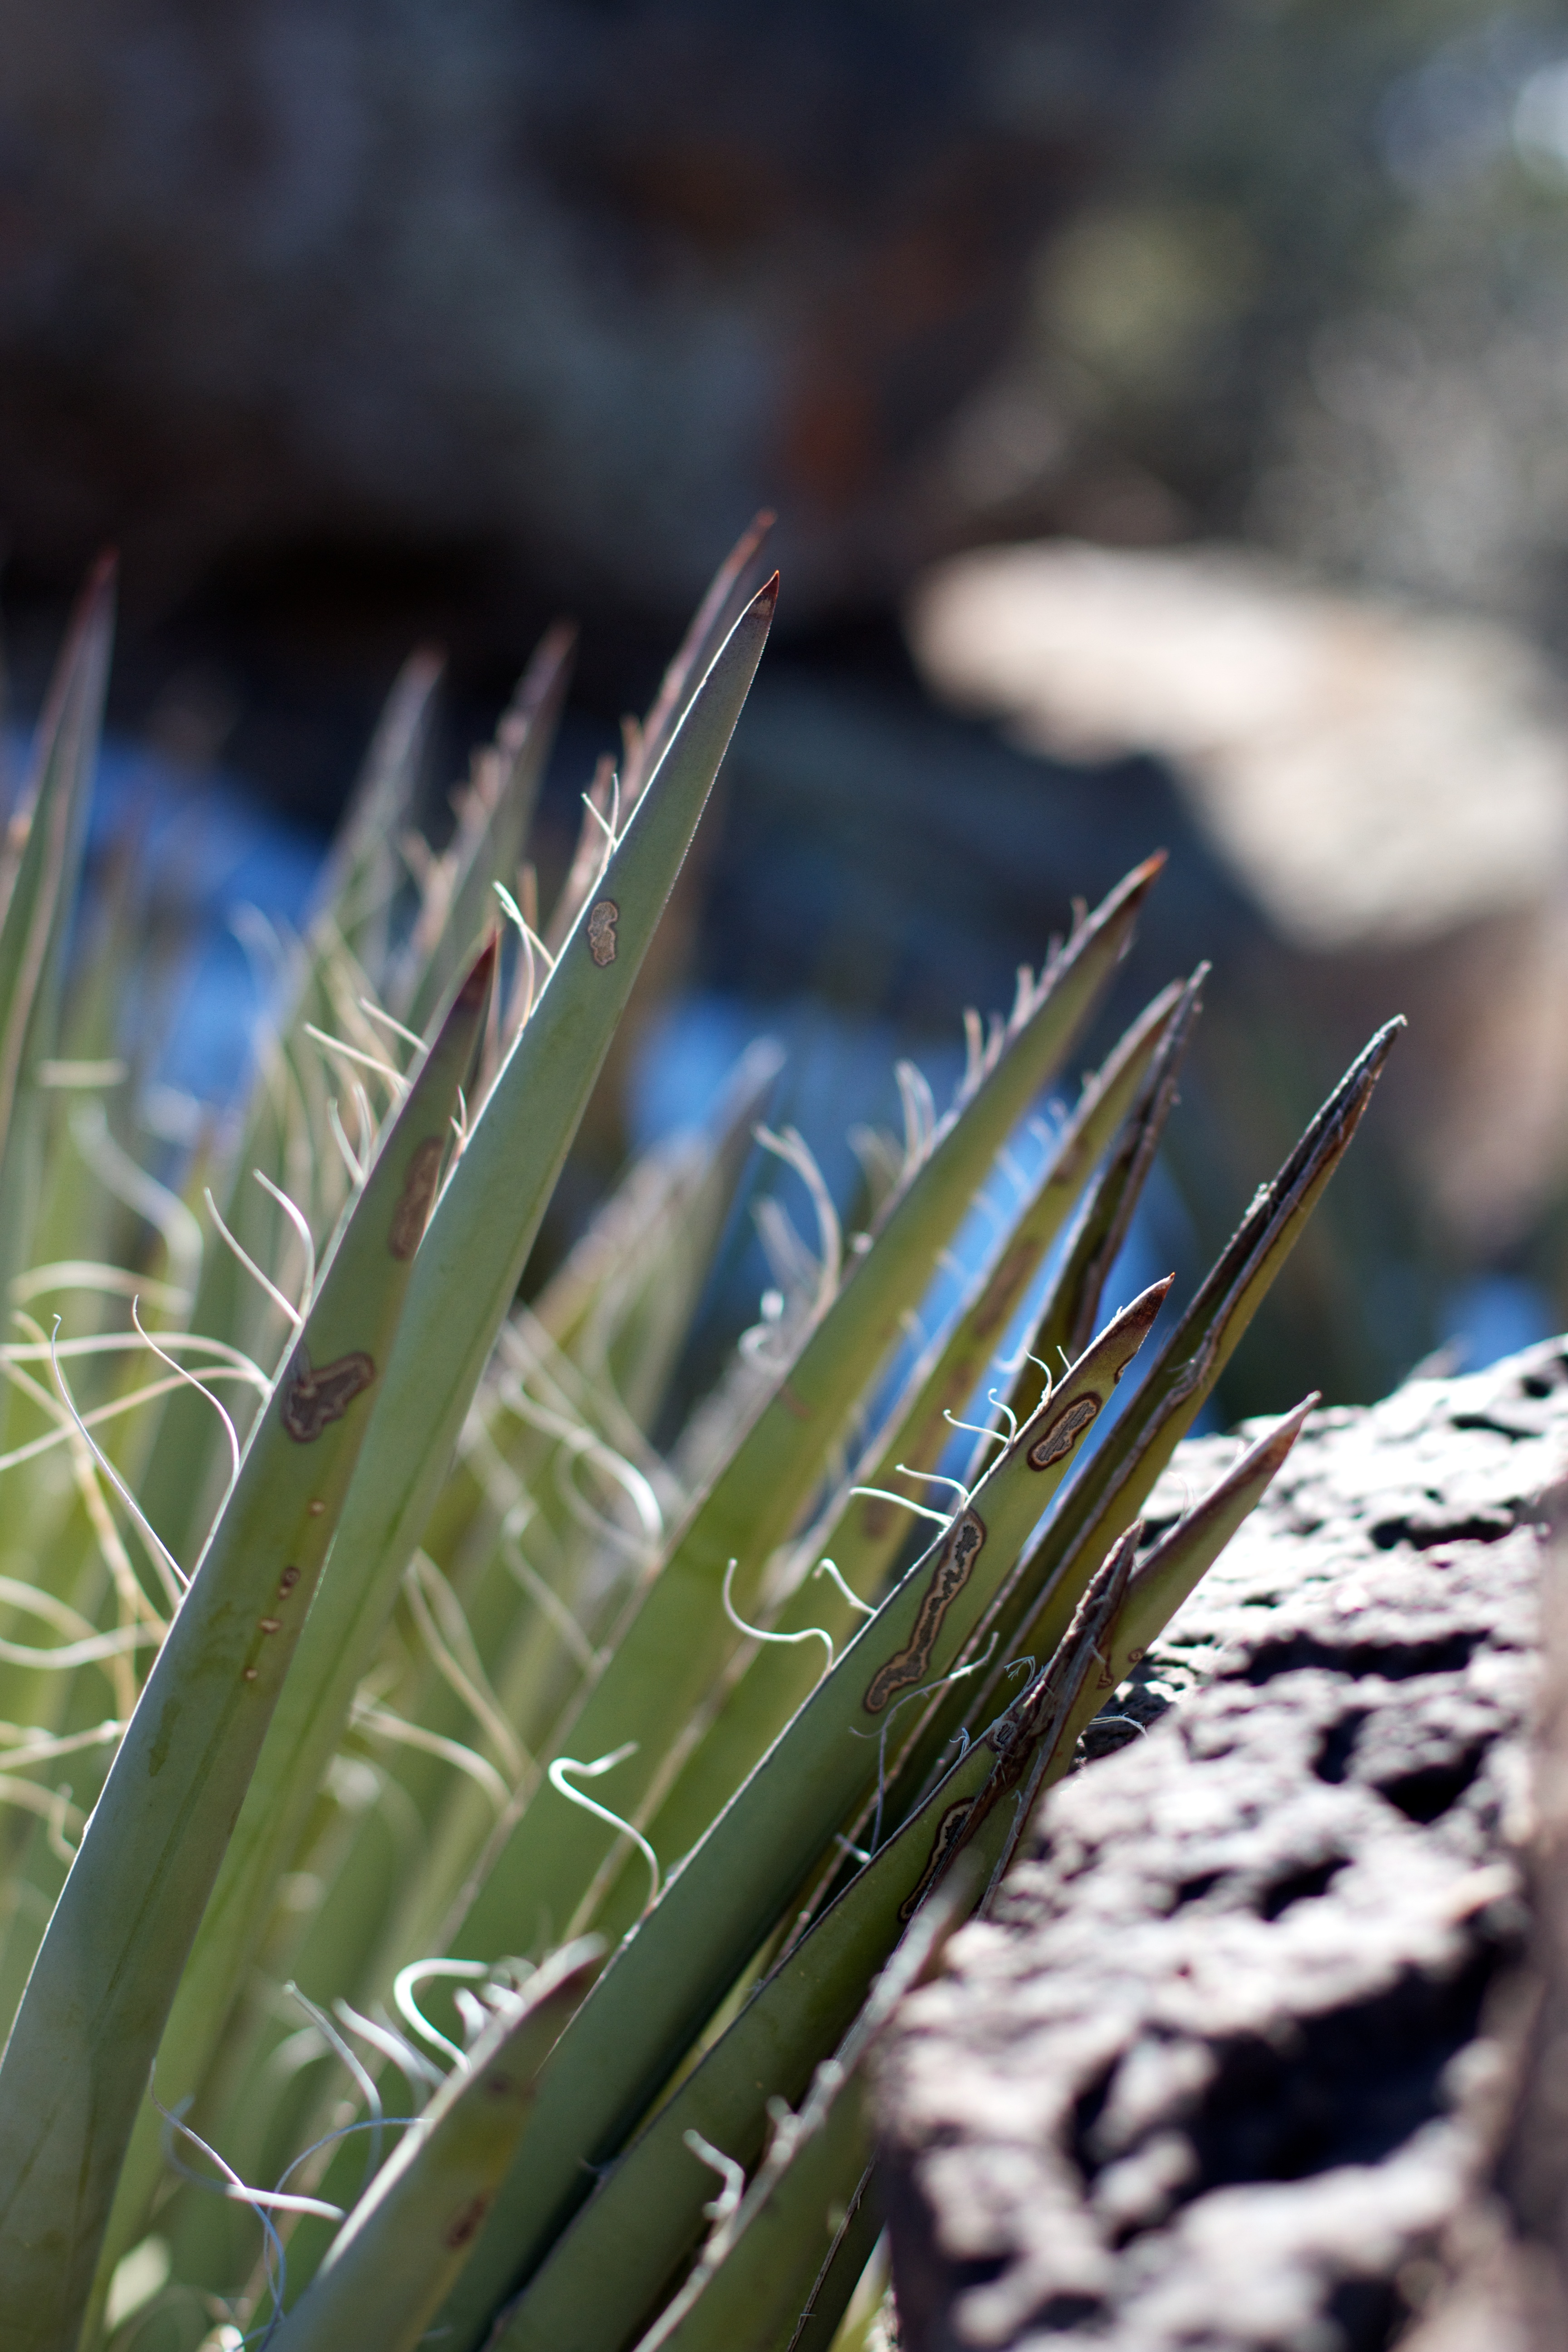
tree, water, nature, grass, branch, plant, lawn, photography, sunlight, leaf, flower, green, botany, flora, close up, macro photography, flowering plant, grass family, plant stem, land plant